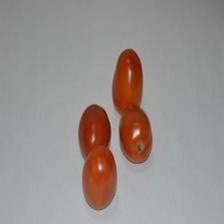
Label: tomato